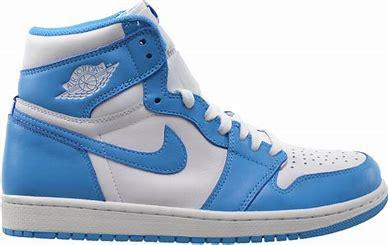
Brand: Jordan
Model: 100